Sofia Public Transport

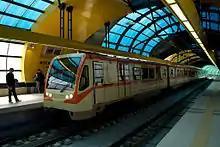
Musagenitsa Metro Station, 2009

The Sofia Metro is the only metro in Bulgaria. It began operation on 28 January 1998. , the Sofia Metro consists of four interconnected lines, serving 47 stations, with a total route length of and also being among the top 20 of the most extensive European metro systems, ranking 19th as of 2020. The Metro links the densely populated districts of Lyulin – Mladost (M1 line – Red) and Nadezhda – Lozenets (M2 line – Blue), and serves the Sofia Airport.